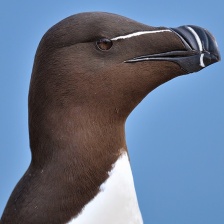
Species: RAZORBILL
Scientific name: ALCA TORDA